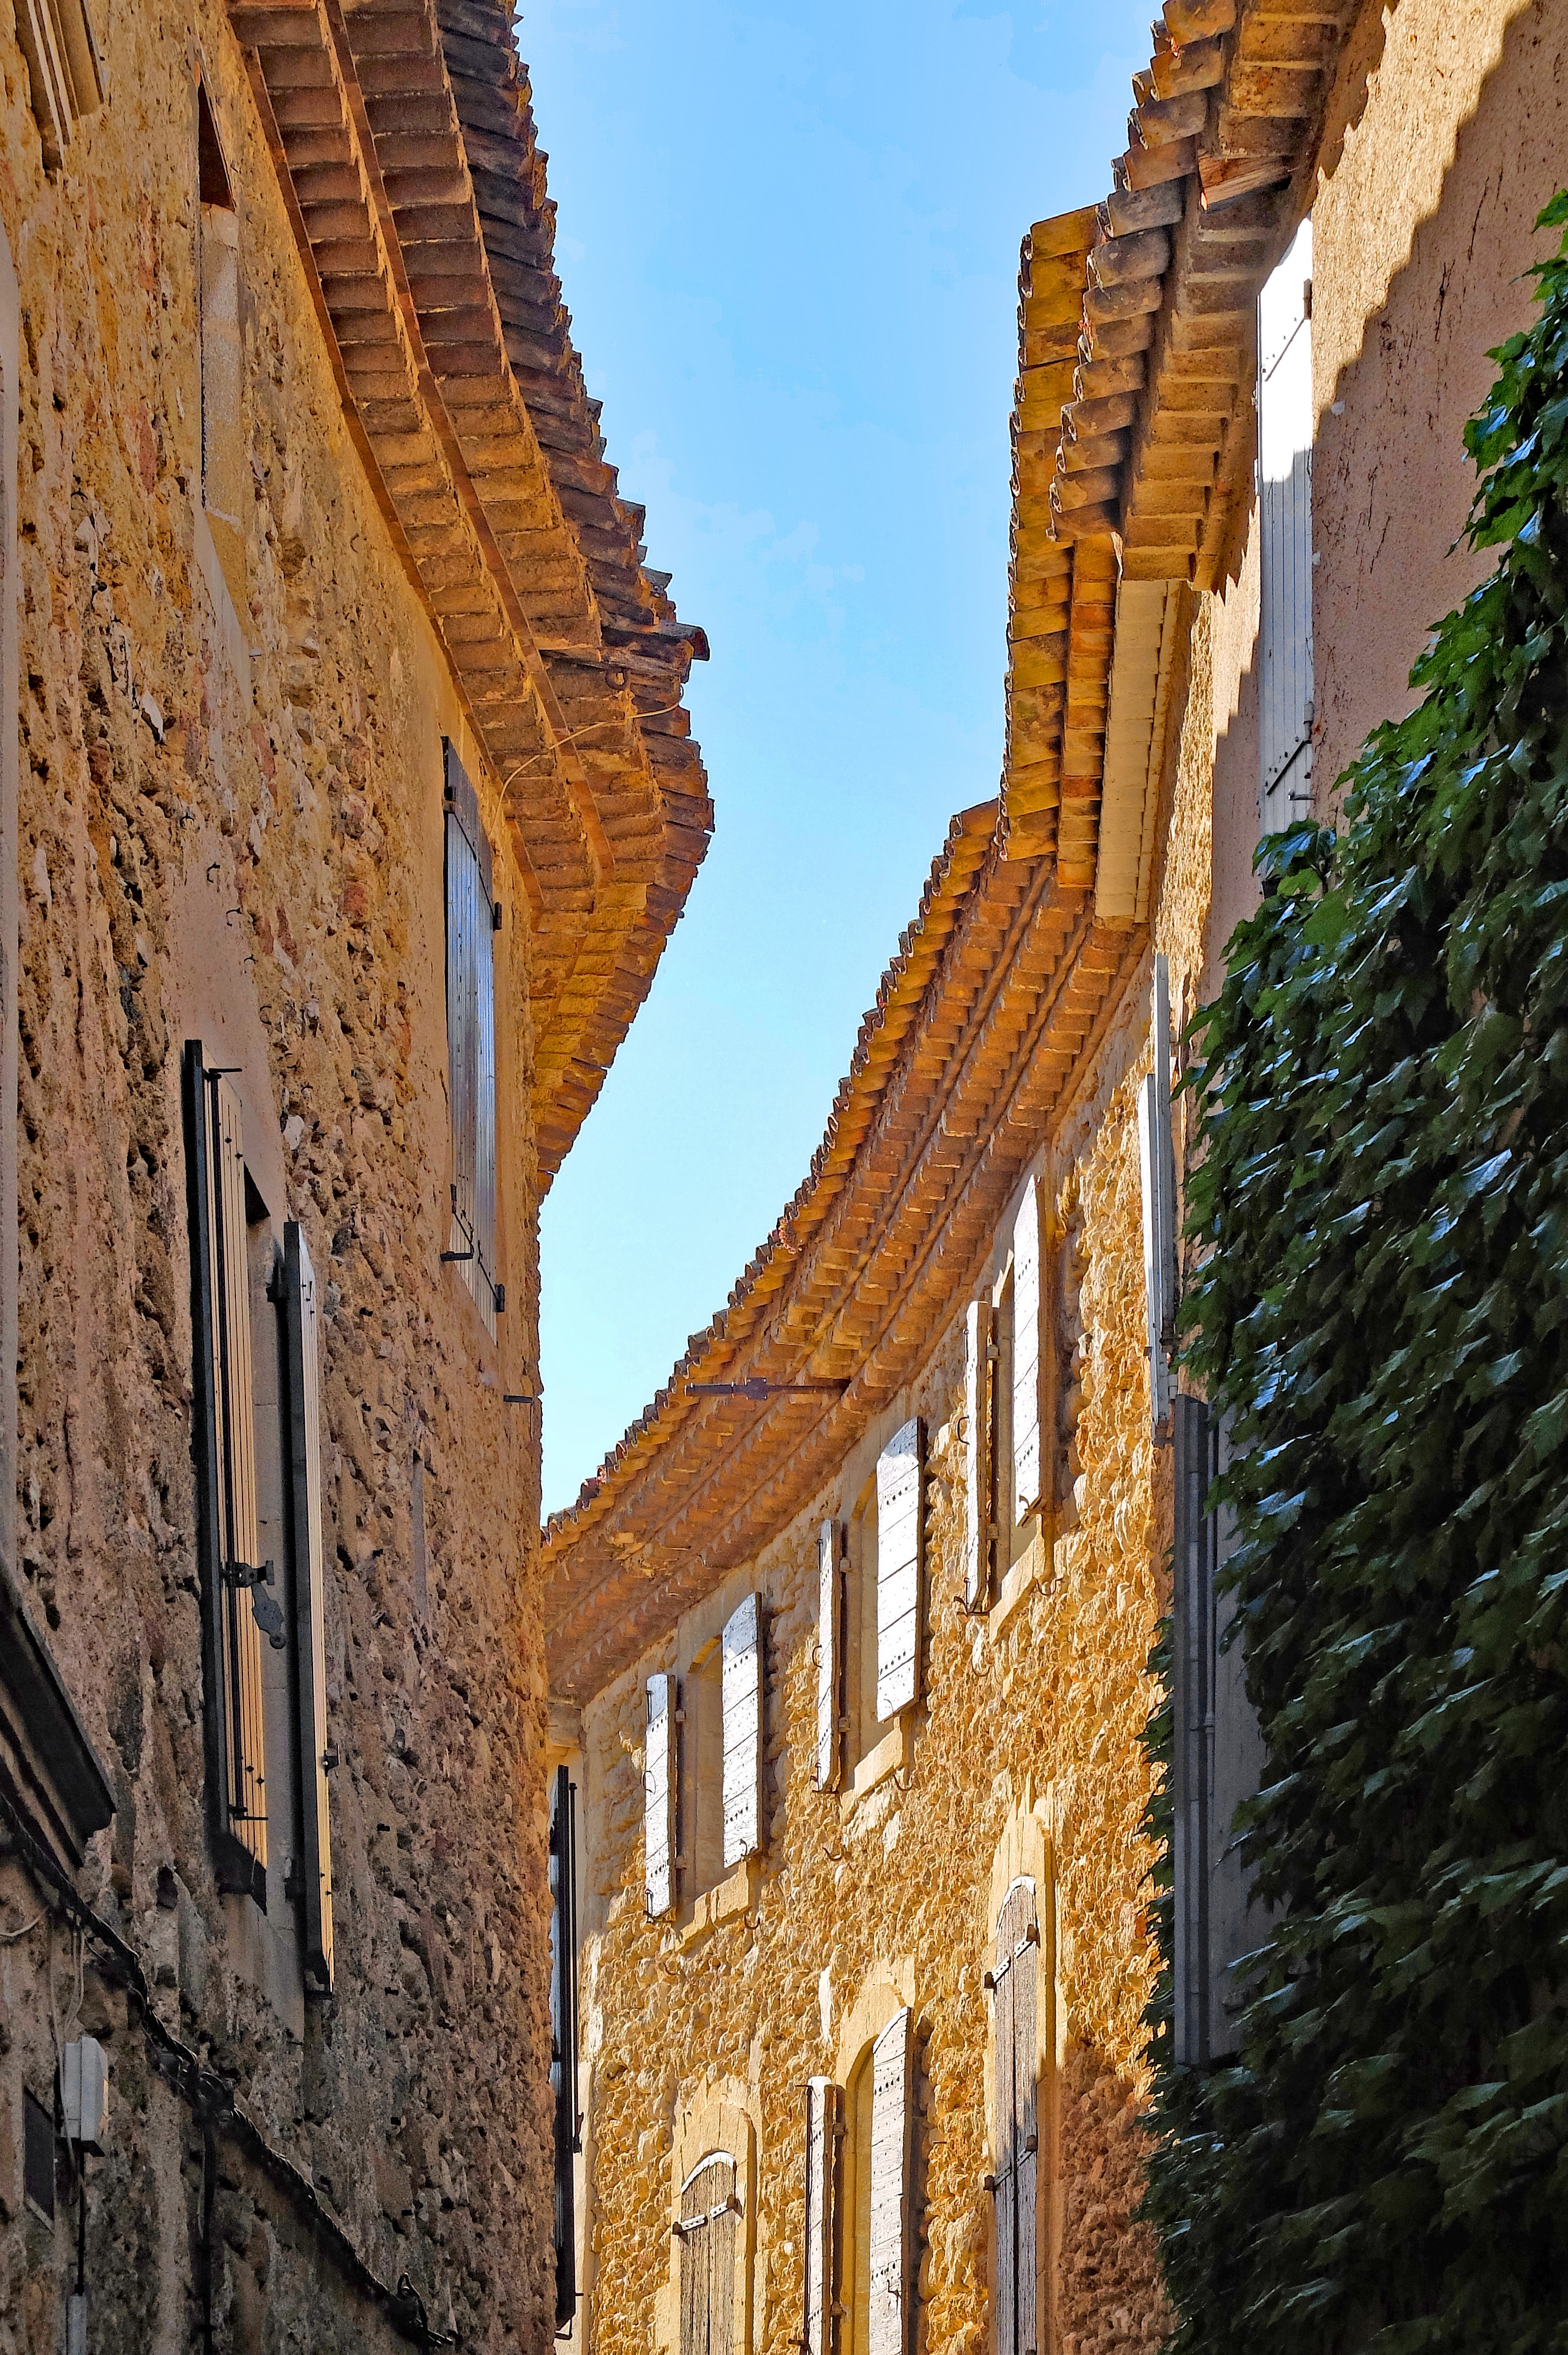
architecture, street, house, town, building, old, alley, wall, stone, village, france, facade, brick, place of worship, ruins, provence, history, middle ages, vaucluse, ancient history, lourmarin, provence alpes cote azur